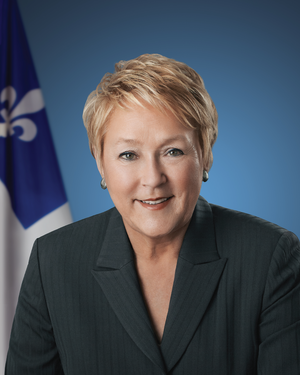
Photographie officielle de l'ex-première ministre Pauline Marois
Pauline Marois /po.lɪn ma.ʁwɑ/ est une femme politique canadienne du Québec, née le 29 mars 1949 à Québec. De septembre 2012 à avril 2014, elle est la 30ᵉ première ministre du Québec et la première femme à occuper cette fonction.
La Peltrie est une circonscription électorale provinciale québécoise située dans la région de la Capitale-Nationale.
Charlevoix est une ancienne circonscription électorale provinciale du Québec. Elle était située dans la région administrative de la Capitale-Nationale.
Charlevoix–Côte-de-Beaupré est une circonscription électorale provinciale du Québec située dans la région de la Capitale-Nationale.
L'élection générale québécoise de 2008 a eu lieu le 8 décembre 2008. Elle a été déclenchée le 5 novembre 2008 lorsque le premier ministre du Québec Jean Charest a demandé au lieutenant-gouverneur Pierre Duchesne de dissoudre le parlement et de convoquer des élections générales.
La course à la direction du Parti québécois de 2005 s'est tenue du 13 au 15 novembre 2005 afin d'élire le nouveau chef du Parti québécois à la suite de la démission de Bernard Landry.